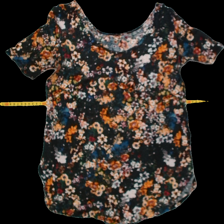
View: front
Type: T-shirt
Category: Ladies
Brand: Gina Tricot
Colors: Multicolor
Material: 100%viscose
Pattern: Floral print
Cut: Regular, C-collar
Size: XS
Trend: No trend
Stains: No
Damage: 0
Price range: <50
Recommended usage: Export